Half Brother (band)

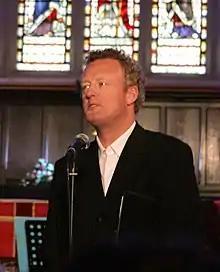
Howard Goodall, member of Half Brother.

Half Brother was an English pop rock band in the late 1970s, consisting of two half brothers, Howard Goodall and Jonathan Kermode.